86th Rifle Division

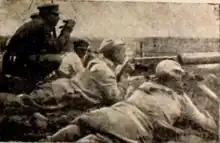
Division commander Yakub Chanyshev observing maneuvers, c. 1932

By an order of the Volga Military District on 23 May 1922, the 1st Kazan Separate Rifle Brigade, formed from a rifle brigade of the 16th Rifle Division and the Saransk Reserve Brigade, was reorganized as the 1st Rifle Division. It was part of the Volga Military District and on 18 October received the honorific Kazan. Most of its units were stationed in Kazan, including the 1st Kazan Rifle Regiment. The division became a territorial division in December 1923, and on 29 July 1930 it received the honorific named for the Central Executive Committee of the Tatar ASSR. On 29 May 1936, the division was renumbered as the 86th Kazan Rifle Division named for the Central Executive Committee of the Tatar ASSR. On 3 October 1939, elements of the division were used to form the 111th Rifle Division while the remaining troops, reinforced by other units, were used to form the 86th Motor Rifle Division.